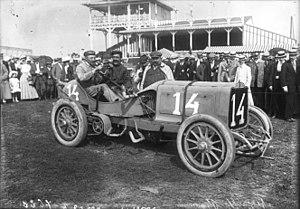
Camille Jenatzy, né le 4 novembre 1868 à Schaerbeek et mort le 7 décembre 1913 à Habay-la-Neuve, est un ingénieur et coureur automobile belge, connu surtout pour avoir été le premier à dépasser les 100 km/h, le 29 avril 1899, à bord d'une voiture de sa conception, « La Jamais contente », une voiture électrique en forme d'obus ou de torpille. Le comte français Chasseloup-Laubat sera son grand rival dans la chasse au record.